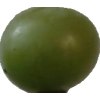
Label: grape